VC-137C SAM 27000

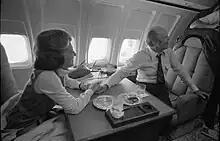
The Fords in the President's forward cabin on "SAM 27000"

Nixon was the first president to use this "Air Force One", dubbing it and its sister plane, "SAM 26000", the "Spirit of '76", having that phrase painted on the nose of the two aircraft, although later removed by President Carter. Although "SAM 27000" replaced "SAM 26000" as Nixon's primary mode of aerial transportation, he chose to ride SAM 26000 when his family flew with him. Nixon garnered much attention for his frequent flying aboard "Air Force One", usually flying to his homes in California and Florida, but also made many trips abroad, such as his trip to China in 1972. Top presidential aides and cabinet secretaries used the plane as well, including Secretary of State Henry Kissinger. When President Nixon resigned the presidency on August 9, 1974, he flew to his home in Orange County, California aboard "SAM 27000". While flying over Missouri en route to their destination, Colonel Ralph Albertazzie, the pilot, contacted Kansas City Center and had the aircraft's call sign changed from "Air Force One" to SAM 27000 due to Gerald Ford being sworn in.